Focke-Wulf Fw 200 Condor

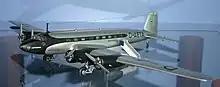
Focke-Wulf Fw 200 B "Condor" of Deutsche Luft Hansa (Model)

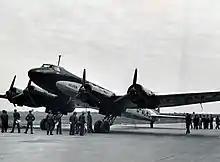
Fw 200 D-2, export version of B-2 variant, ordered but not delivered to Dai Nippon Kabushiki Kaisha. Later operated by Luft Hansa. Budaörs Airport, 1938 (?)

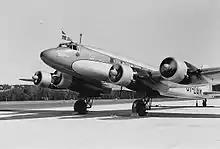
Danish Fw 200 airliner "Dania" at Fornebu Airport in Norway in 1939, with early single-wheel main gear.

The Fw 200 was operated by Deutsche Luft Hansa, Det Danske Luftfartselskab (DDL) and Luft Hansa's Brazilian subsidiary Syndicato Condor. Dai Nippon KK of Japan also ordered Fw 200 airliners; these could not be delivered to Japan once the war began, so they were delivered to Deutsche Luft Hansa instead. On 14 April 1945, an Fw 200 flew Luft Hansa's last scheduled service before the end of the Second World War, flying from Barcelona to Berlin. Other airlines continued to operate the Fw 200 after the end of the Second World War.